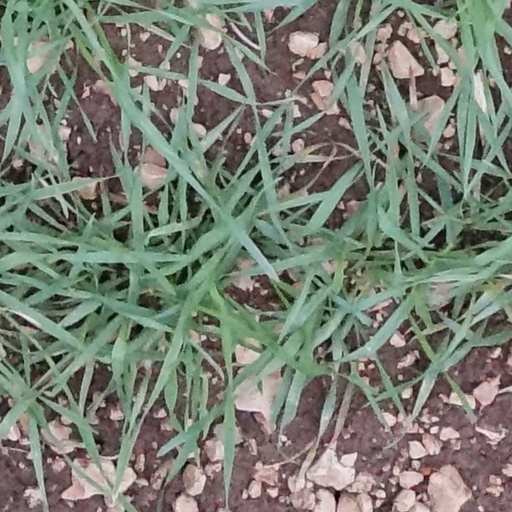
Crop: wheat